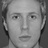
Emotion: neutral